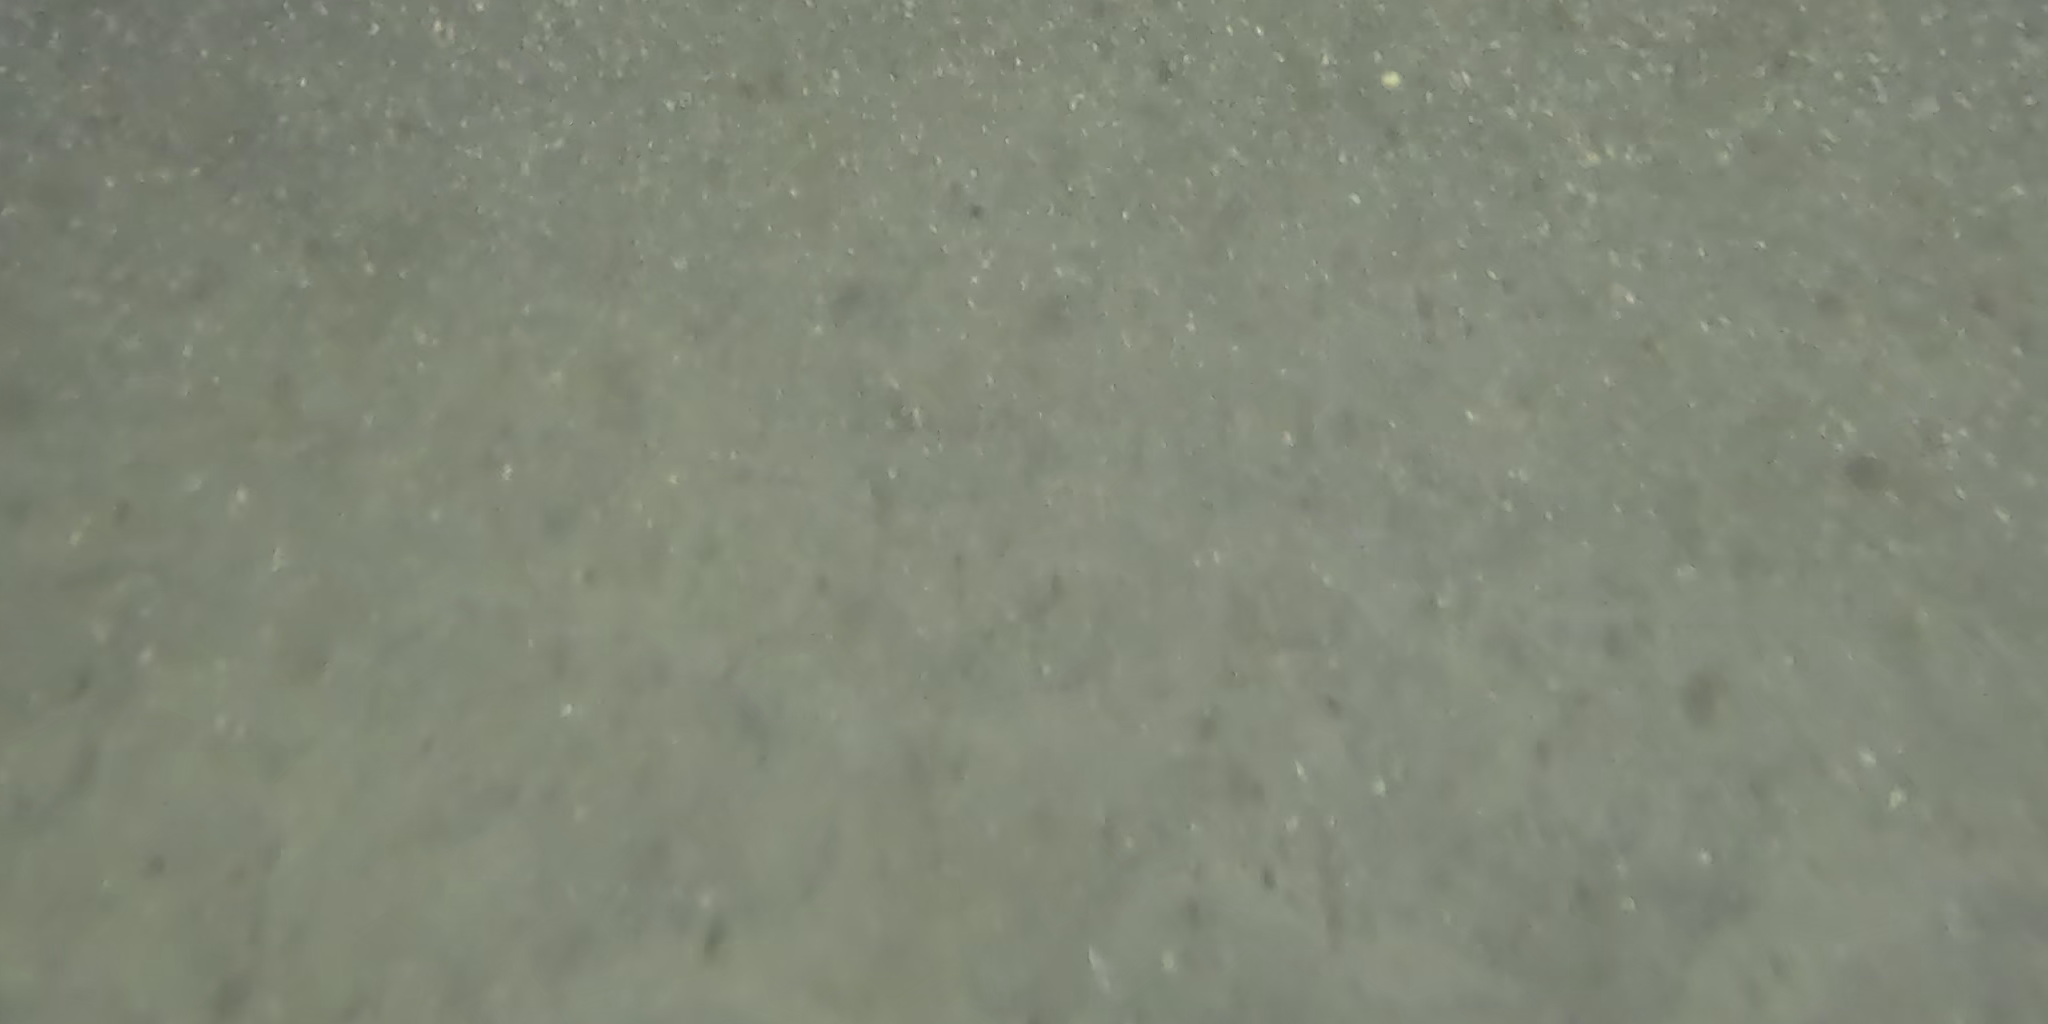
Seabed habitat: sand